Rowhouses at 303-327 East North Avenue

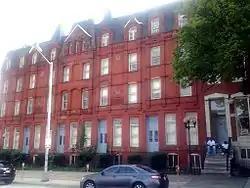
Rowhouses at 303-327 East North Avenue, September 2012

Rowhouses at 303-327 East North Avenue is a group of historic rowhouses located at Baltimore, Maryland, United States. The row houses at 303-317 and 319-327 East North Avenue consists of two groups of brick Victorian row houses that rest on high masonry foundations and are four stories high which includes a mansard roof. These two groups of row houses are some of the most elaborately decorated rows that were constructed in Baltimore in the late 19th century outside of Mount Vernon.